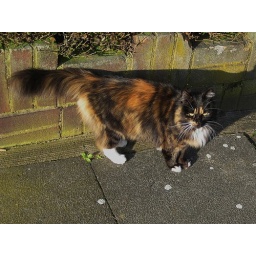
Cat in road outside house